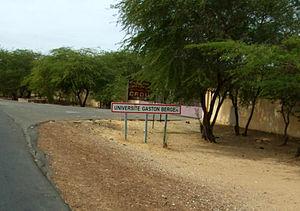
L'université Gaston Berger est une université du Sénégal située à Saint-Louis.